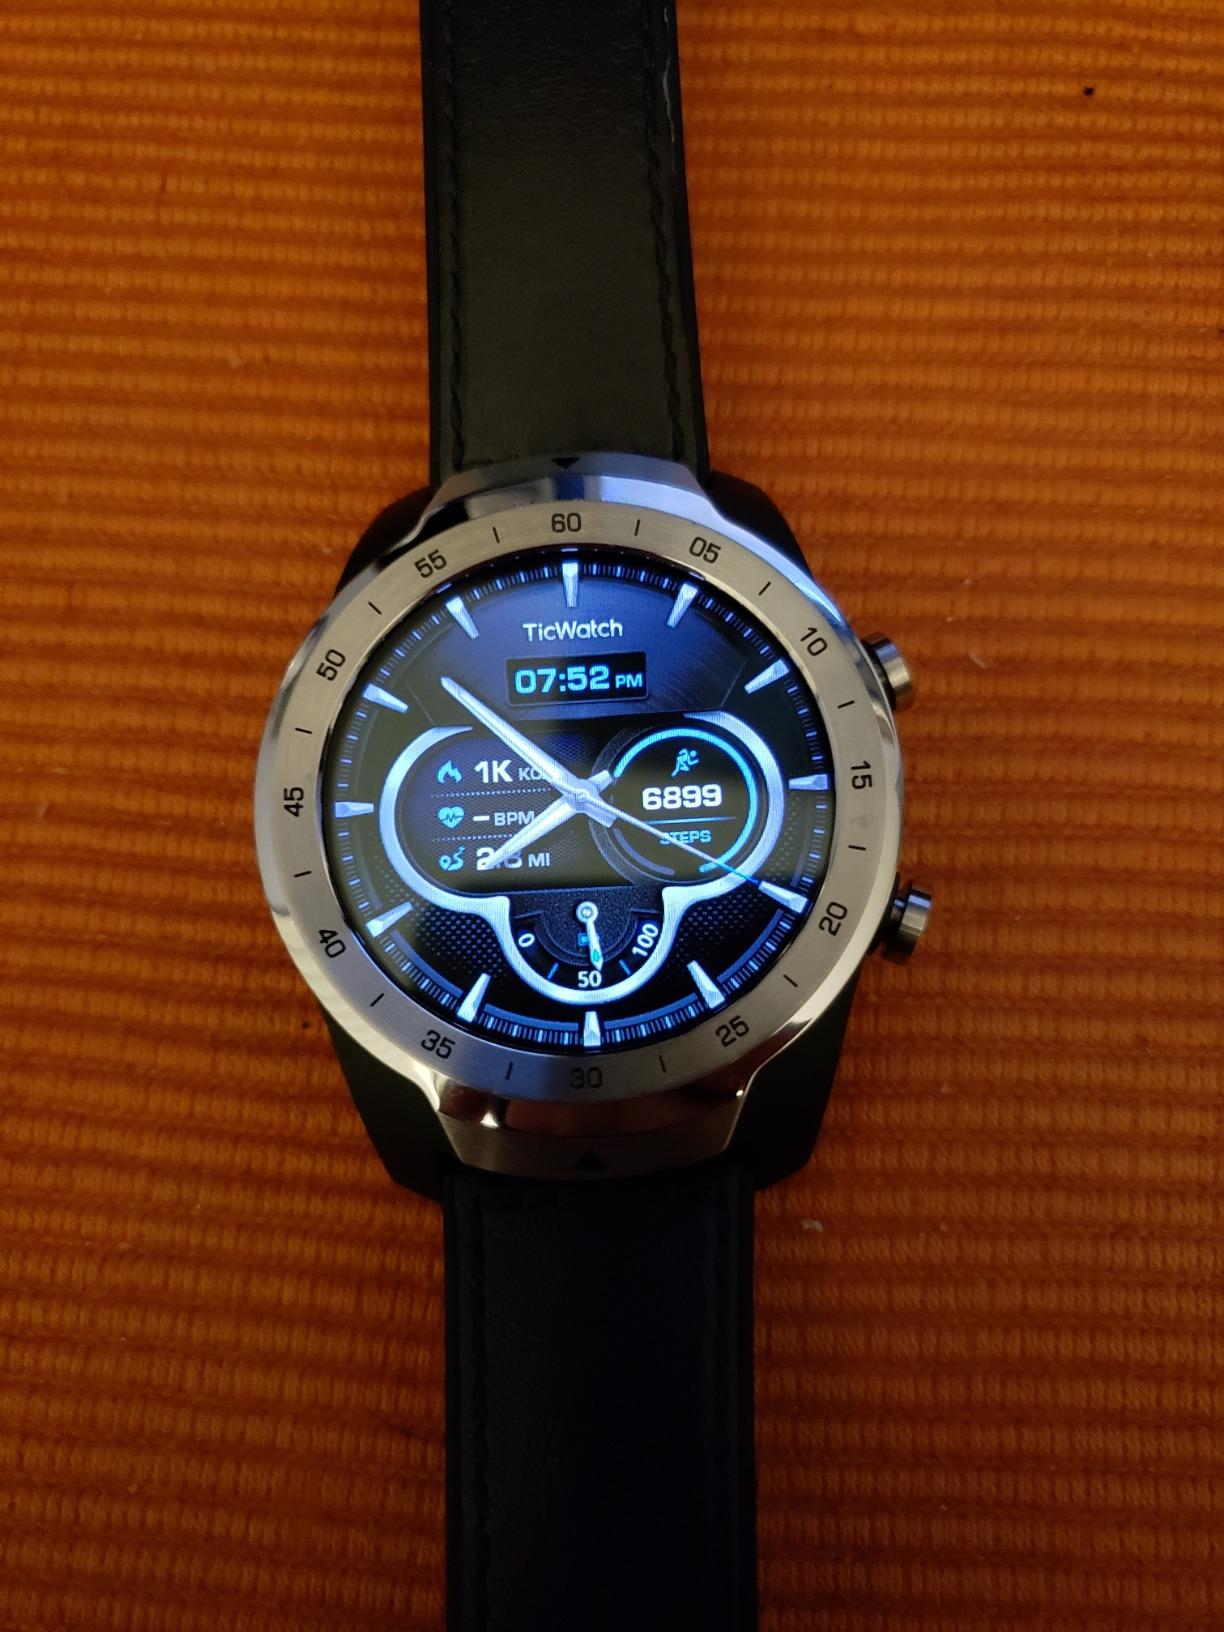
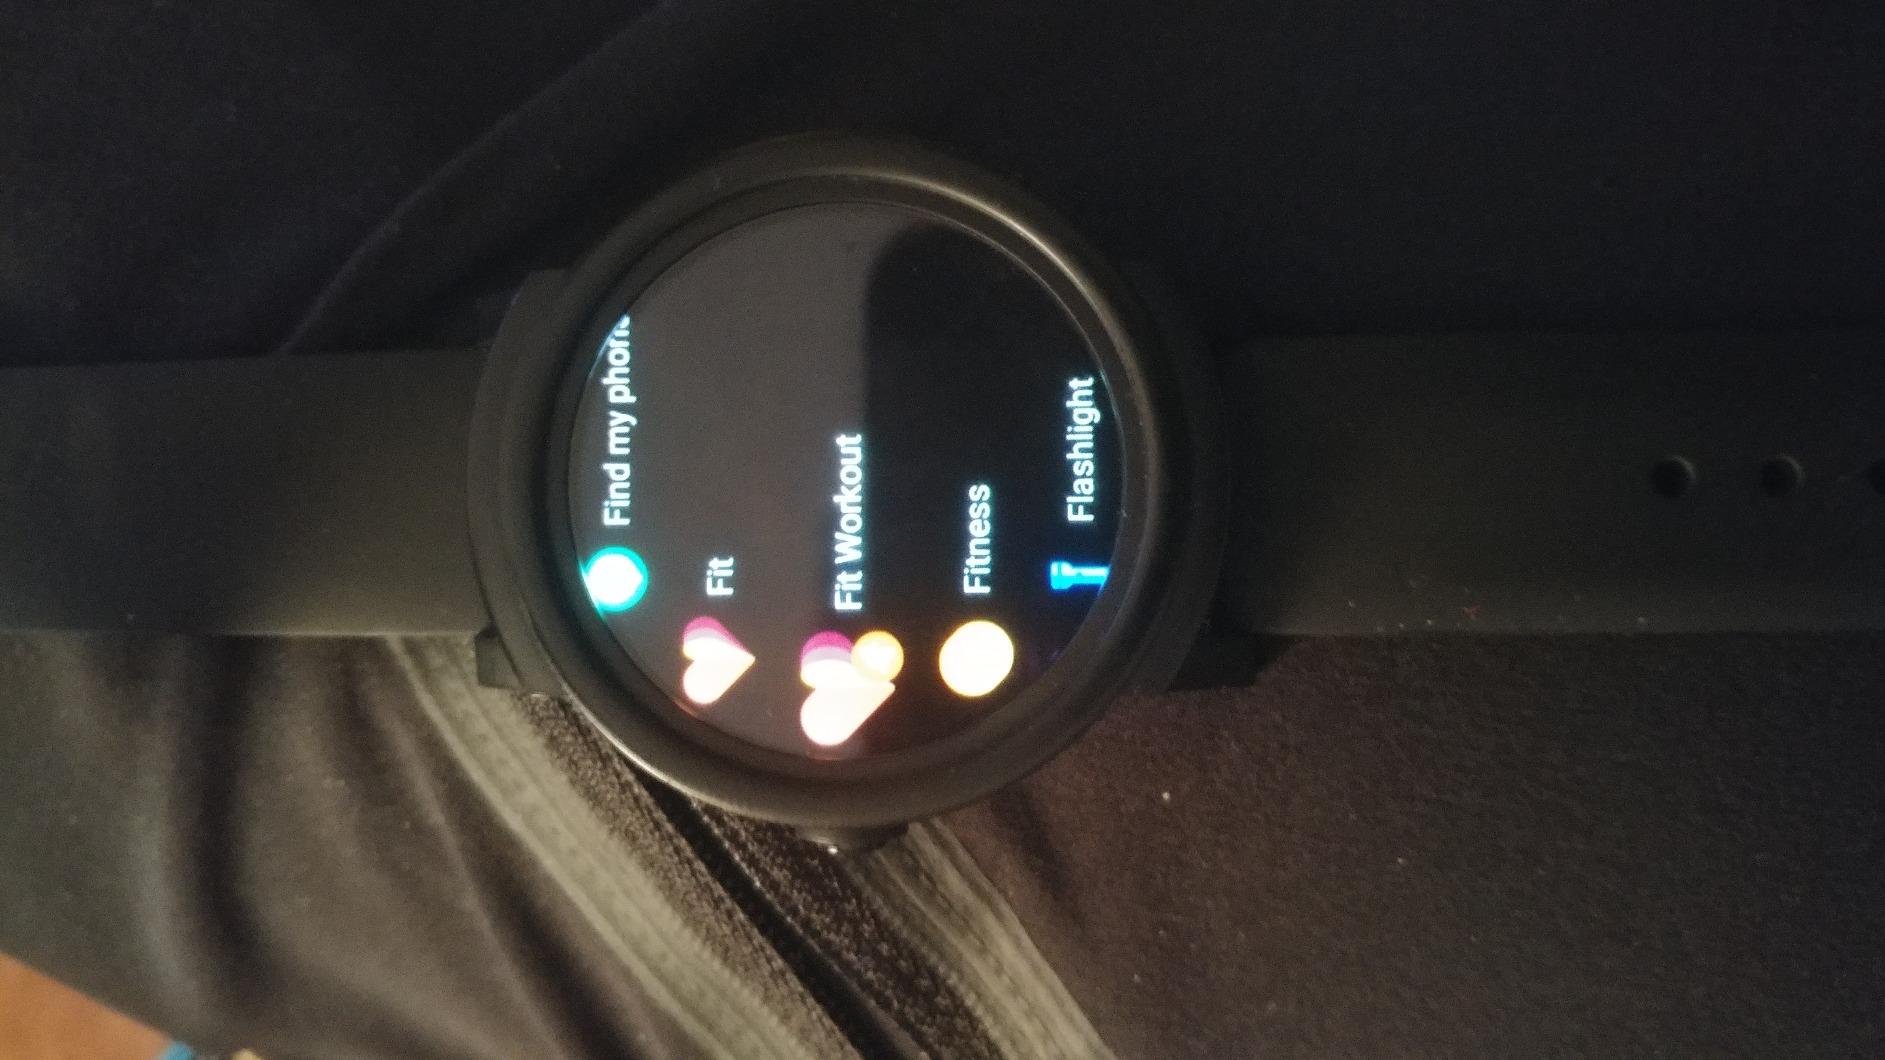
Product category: smartwatch
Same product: no